Kumbaari

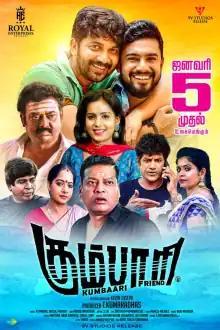
Theatrical release poster

Kumbaari is a 2024 Indian Tamil-language romantic comedy film directed by Kevin Joseph and produced by Kumaradhas. The film stars Vijay Vishwa and Mahana Sanjeevi.